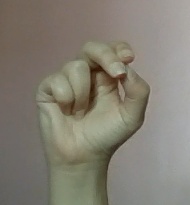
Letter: gaaf